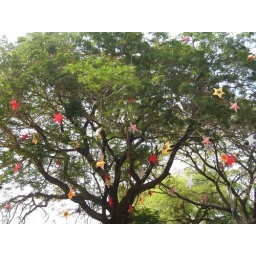
paper stars outside the St. Francis church in Kochi